Chasse (casket)

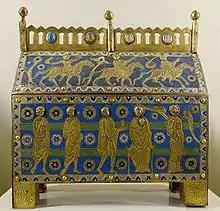
Limoges enamel chasse, c. 1200, with the story of the Three Magi.

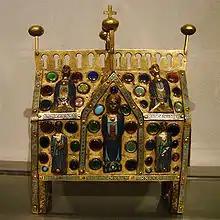
Limoges example of the first style with the figures enamelled, and gems.

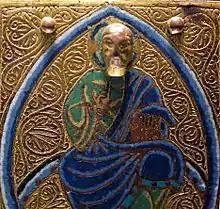
Detail showing a "vermiculated" background

A chasse, châsse or box reliquary is a shape commonly used in medieval metalwork for reliquaries and other containers. To the modern eye the form resembles a house, though a tomb or church was more the intention, with an oblong base, straight sides and two sloping top faces meeting at a central ridge, often marked by a raised strip and decoration. From the sides there are therefore triangular "gable" areas.